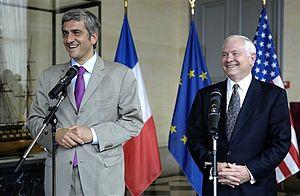
Hervé Morin and Robert Gates le 5 juin 2007.
Robert Michael Gates, né le 25 septembre 1943 à Wichita, est un historien et homme politique américain membre du Parti républicain.
La réintégration de la France dans le commandement intégré de l'Organisation du traité de l'Atlantique nord est annoncée par le président de la République Nicolas Sarkozy au Congrès à Washington le 7 novembre 2007.